SL Ginga

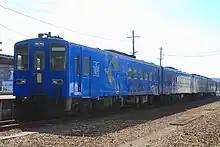
The four-car trainset formed of KiHa 141-700 series diesel cars, June 2014

The train consisted of JNR Class C58 steam locomotive number C58 239 and four coaches, formed as follows. The four coaches provide a total seating capacity of approximately 180.